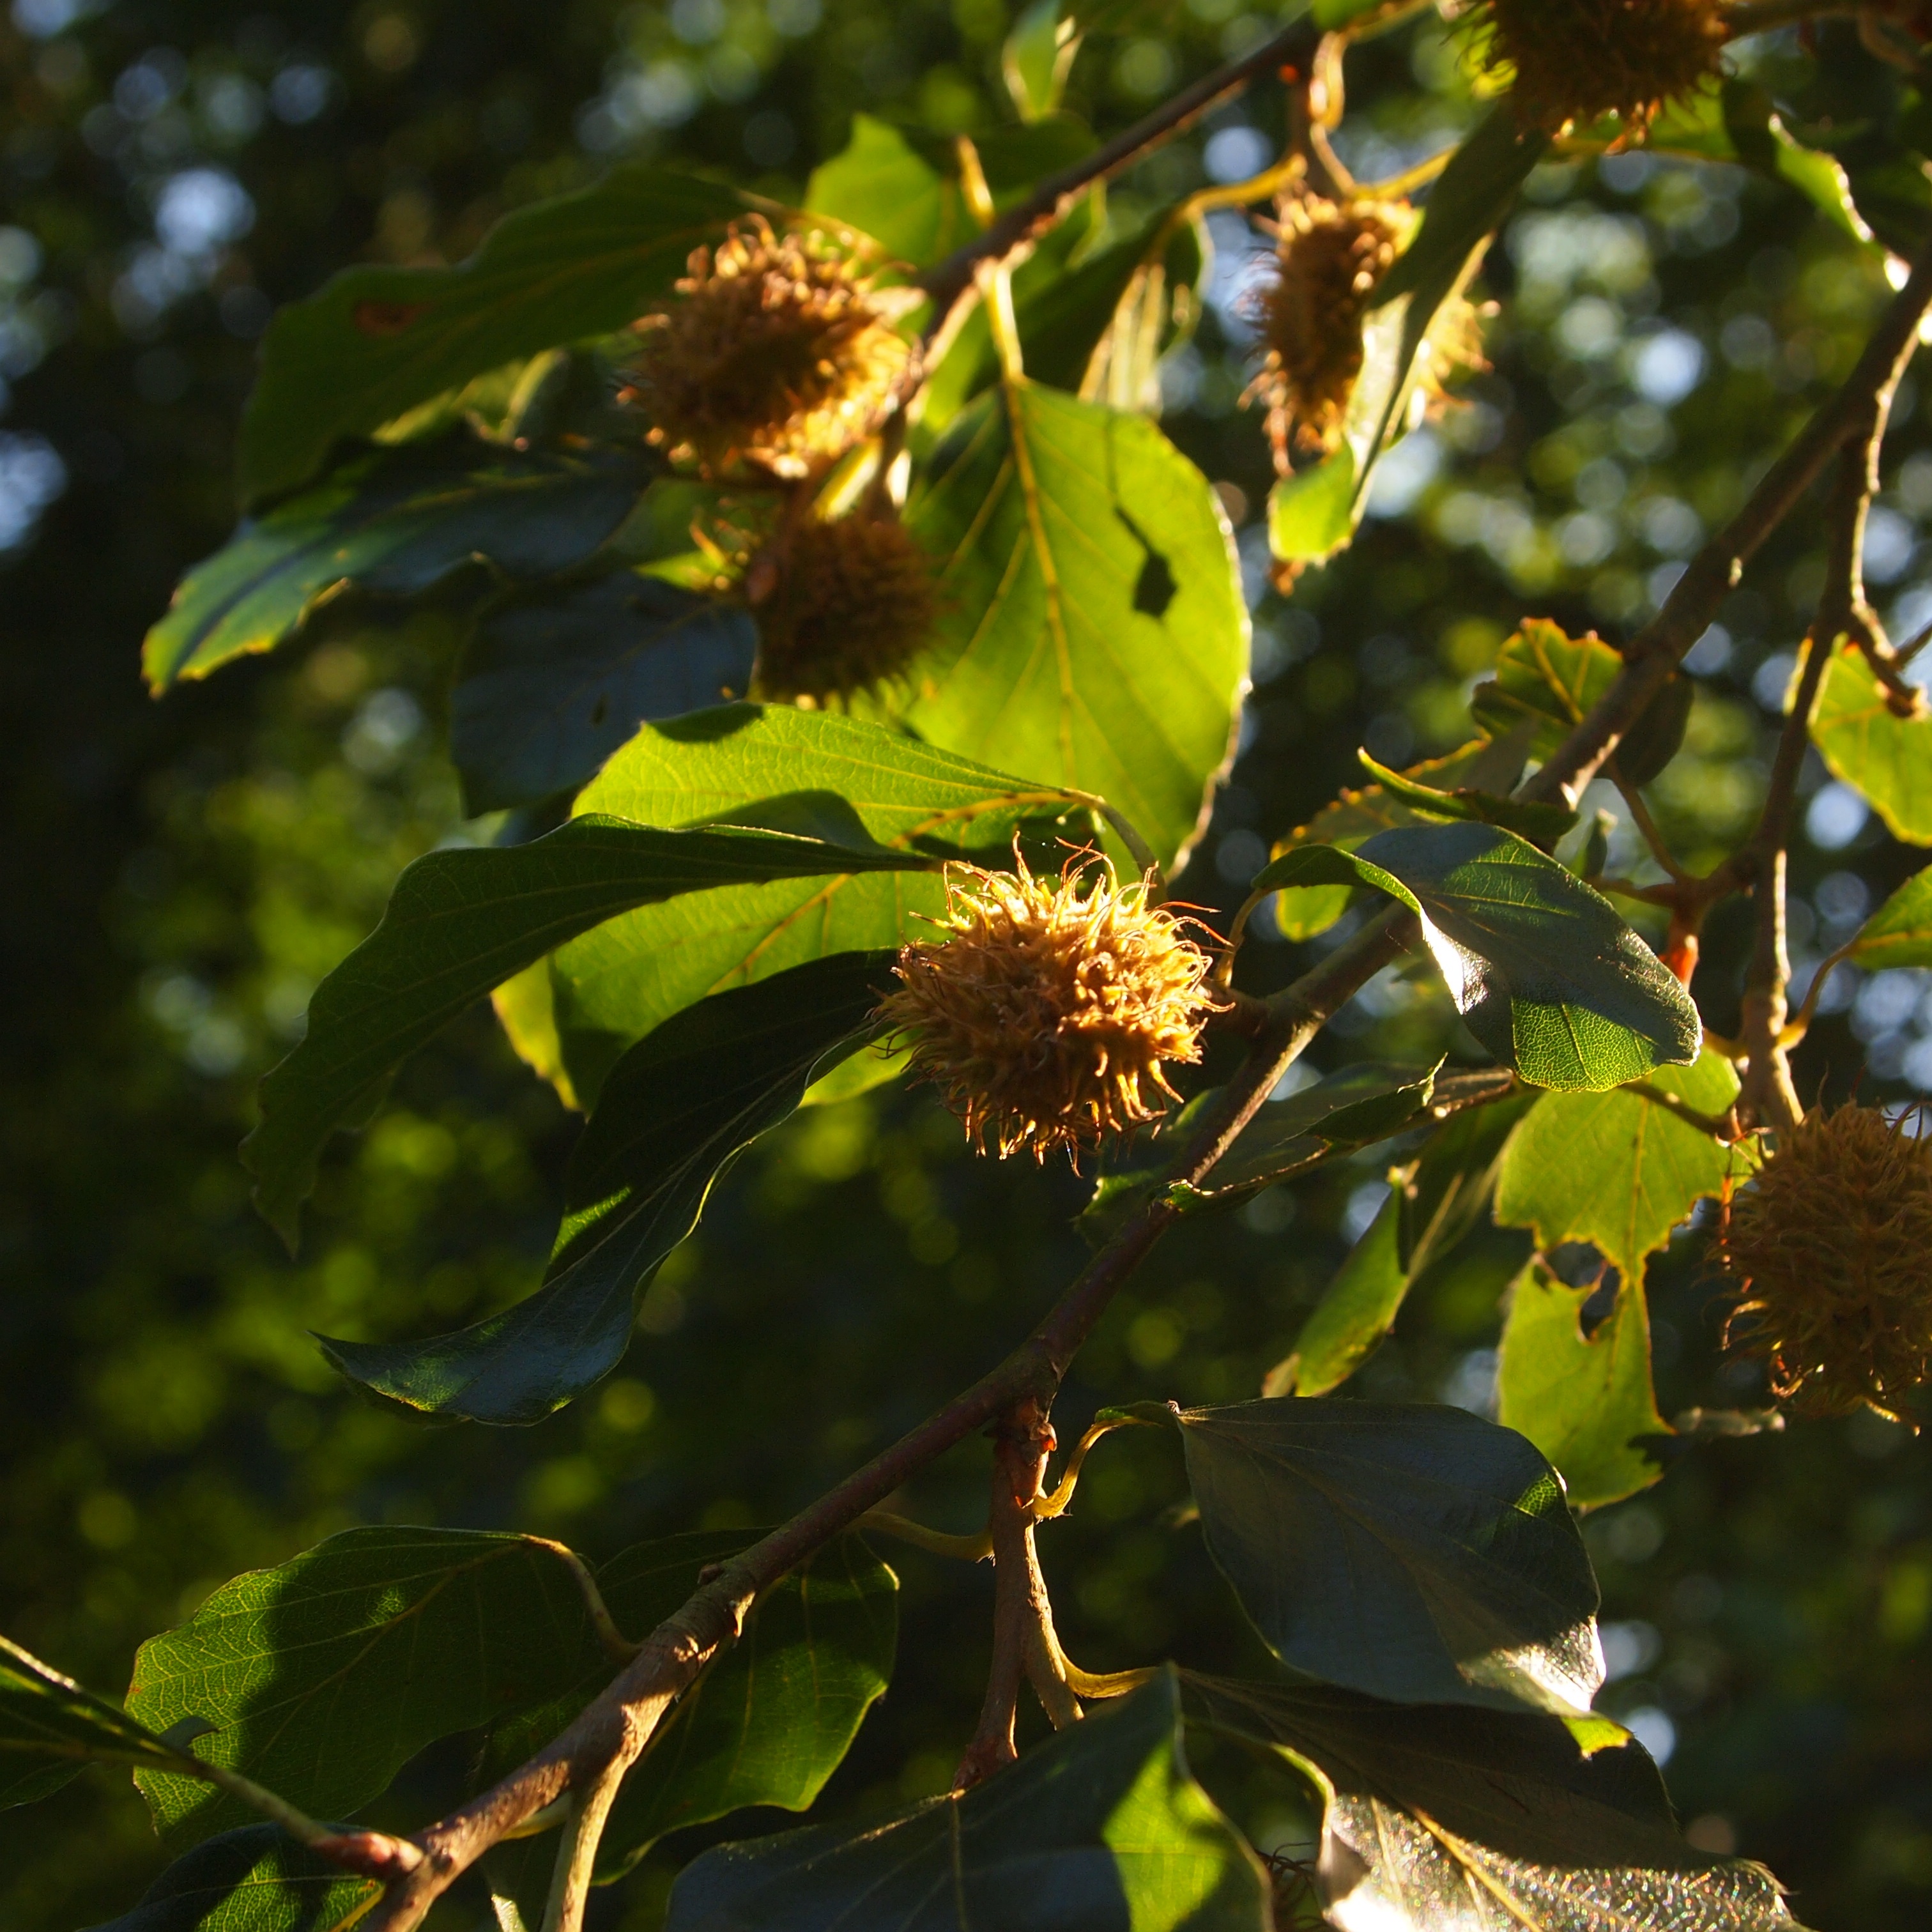
tree, nature, forest, branch, blossom, plant, fruit, sunlight, leaf, flower, summer, food, green, produce, autumn, botany, yellow, flora, season, sheet, leaves, shrub, branches, deciduous, flowering plant, woody plant, land plant, beech nuts